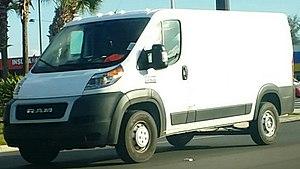
Ma photo d'un Ram ProMaster de 2019 à Kissimmee, Floride, États-Unis.
Les groupes Fiat Professional et PSA ont présenté en mai 2006 la troisième génération de ces véhicules répondant au code Fiat X/250.